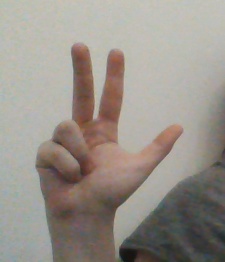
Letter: al